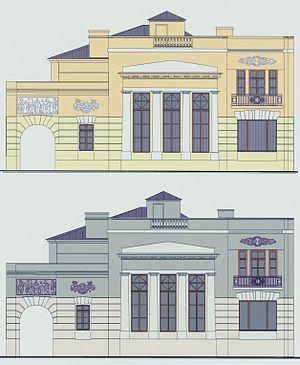
L'architecture rétrospectiviste ou architecture néo-classique en Russie s'est développée durant le dernier tiers du XIXᵉ siècle et le début du XXᵉ siècle. Elle a fait appel à la tradition artistique, soit de l'Antiquité classique, soit de l'époque de la Renaissance ou encore au classicisme. Dans l'histoire de l'art, dans les autres pays que la Russie, le terme néo-classicisme désigne les manifestations de l'architecture et des arts visuels qui sont apparues dans la seconde moitié du XVIIIᵉ siècle et le premier tiers du XIXᵉ siècle à la différence du classicisme proprement dit apparu plus précocement, c'est-à-dire au XVIIᵉ siècle.